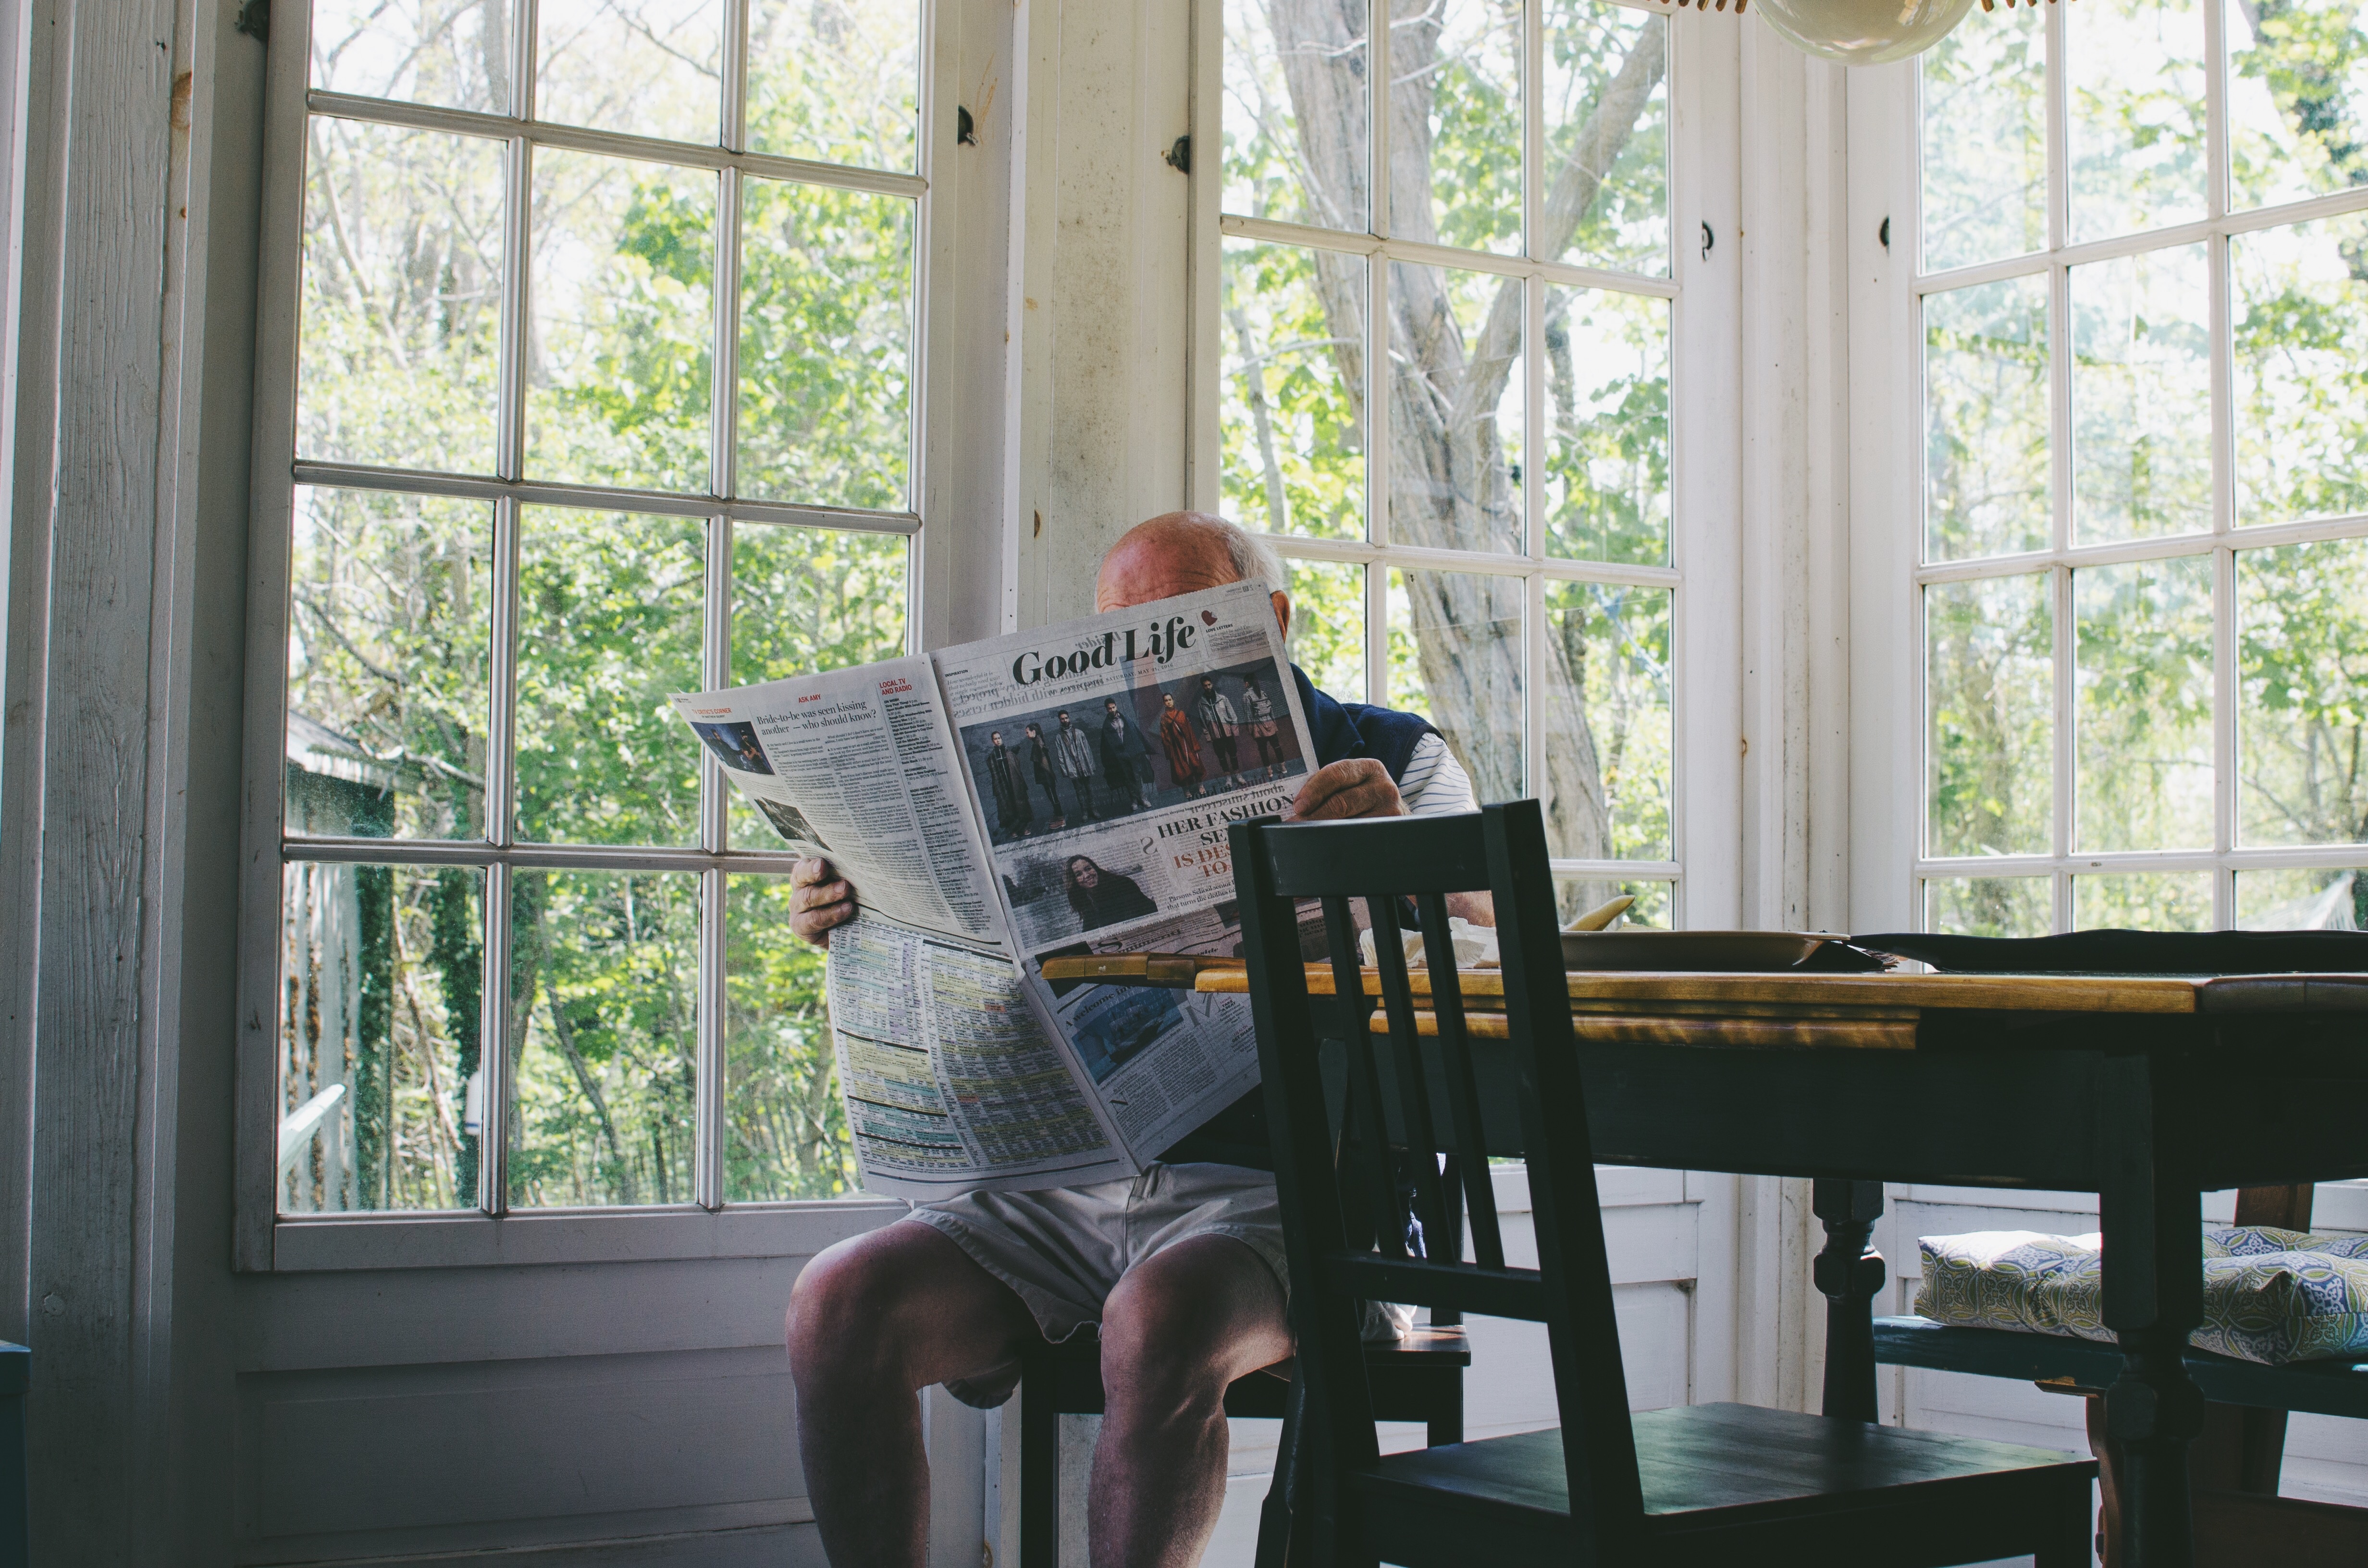
man, person, house, window, home, reading, newspaper, cottage, living room, furniture, room, interior design, relaxing, window covering